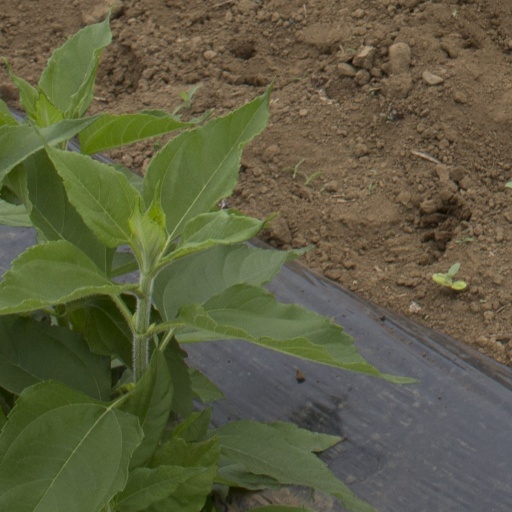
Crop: Jerusalem artichoke